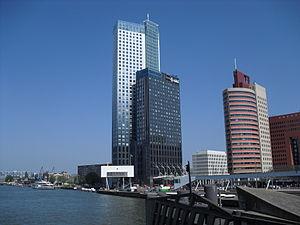
La tour de la Meuse est un gratte-ciel de 165 mètres de hauteur construit sur la place Wilhelmine à Rotterdam aux Pays-Bas de 2006 à 2010, par le contracteur belge BESIX. La surface de plancher de l'immeuble est de 69 000 m². La tour de la Meuse est le plus haut gratte-ciel des Pays-Bas et du Benelux.
Ces listes classent les bâtiments de l'Union européenne qui ont une hauteur d'au moins 150 mètres, mesurée selon les standards habituels. Sont compris dans ces mesures les flèches et les éléments architecturaux, à l'exclusion des antennes radio. Pour les bâtiments existants, ce sont les hauteurs actuelles qui sont retenues dans ces classements. Cette liste inclut les bâtiments en construction qui ont déjà atteint leur hauteur finale.